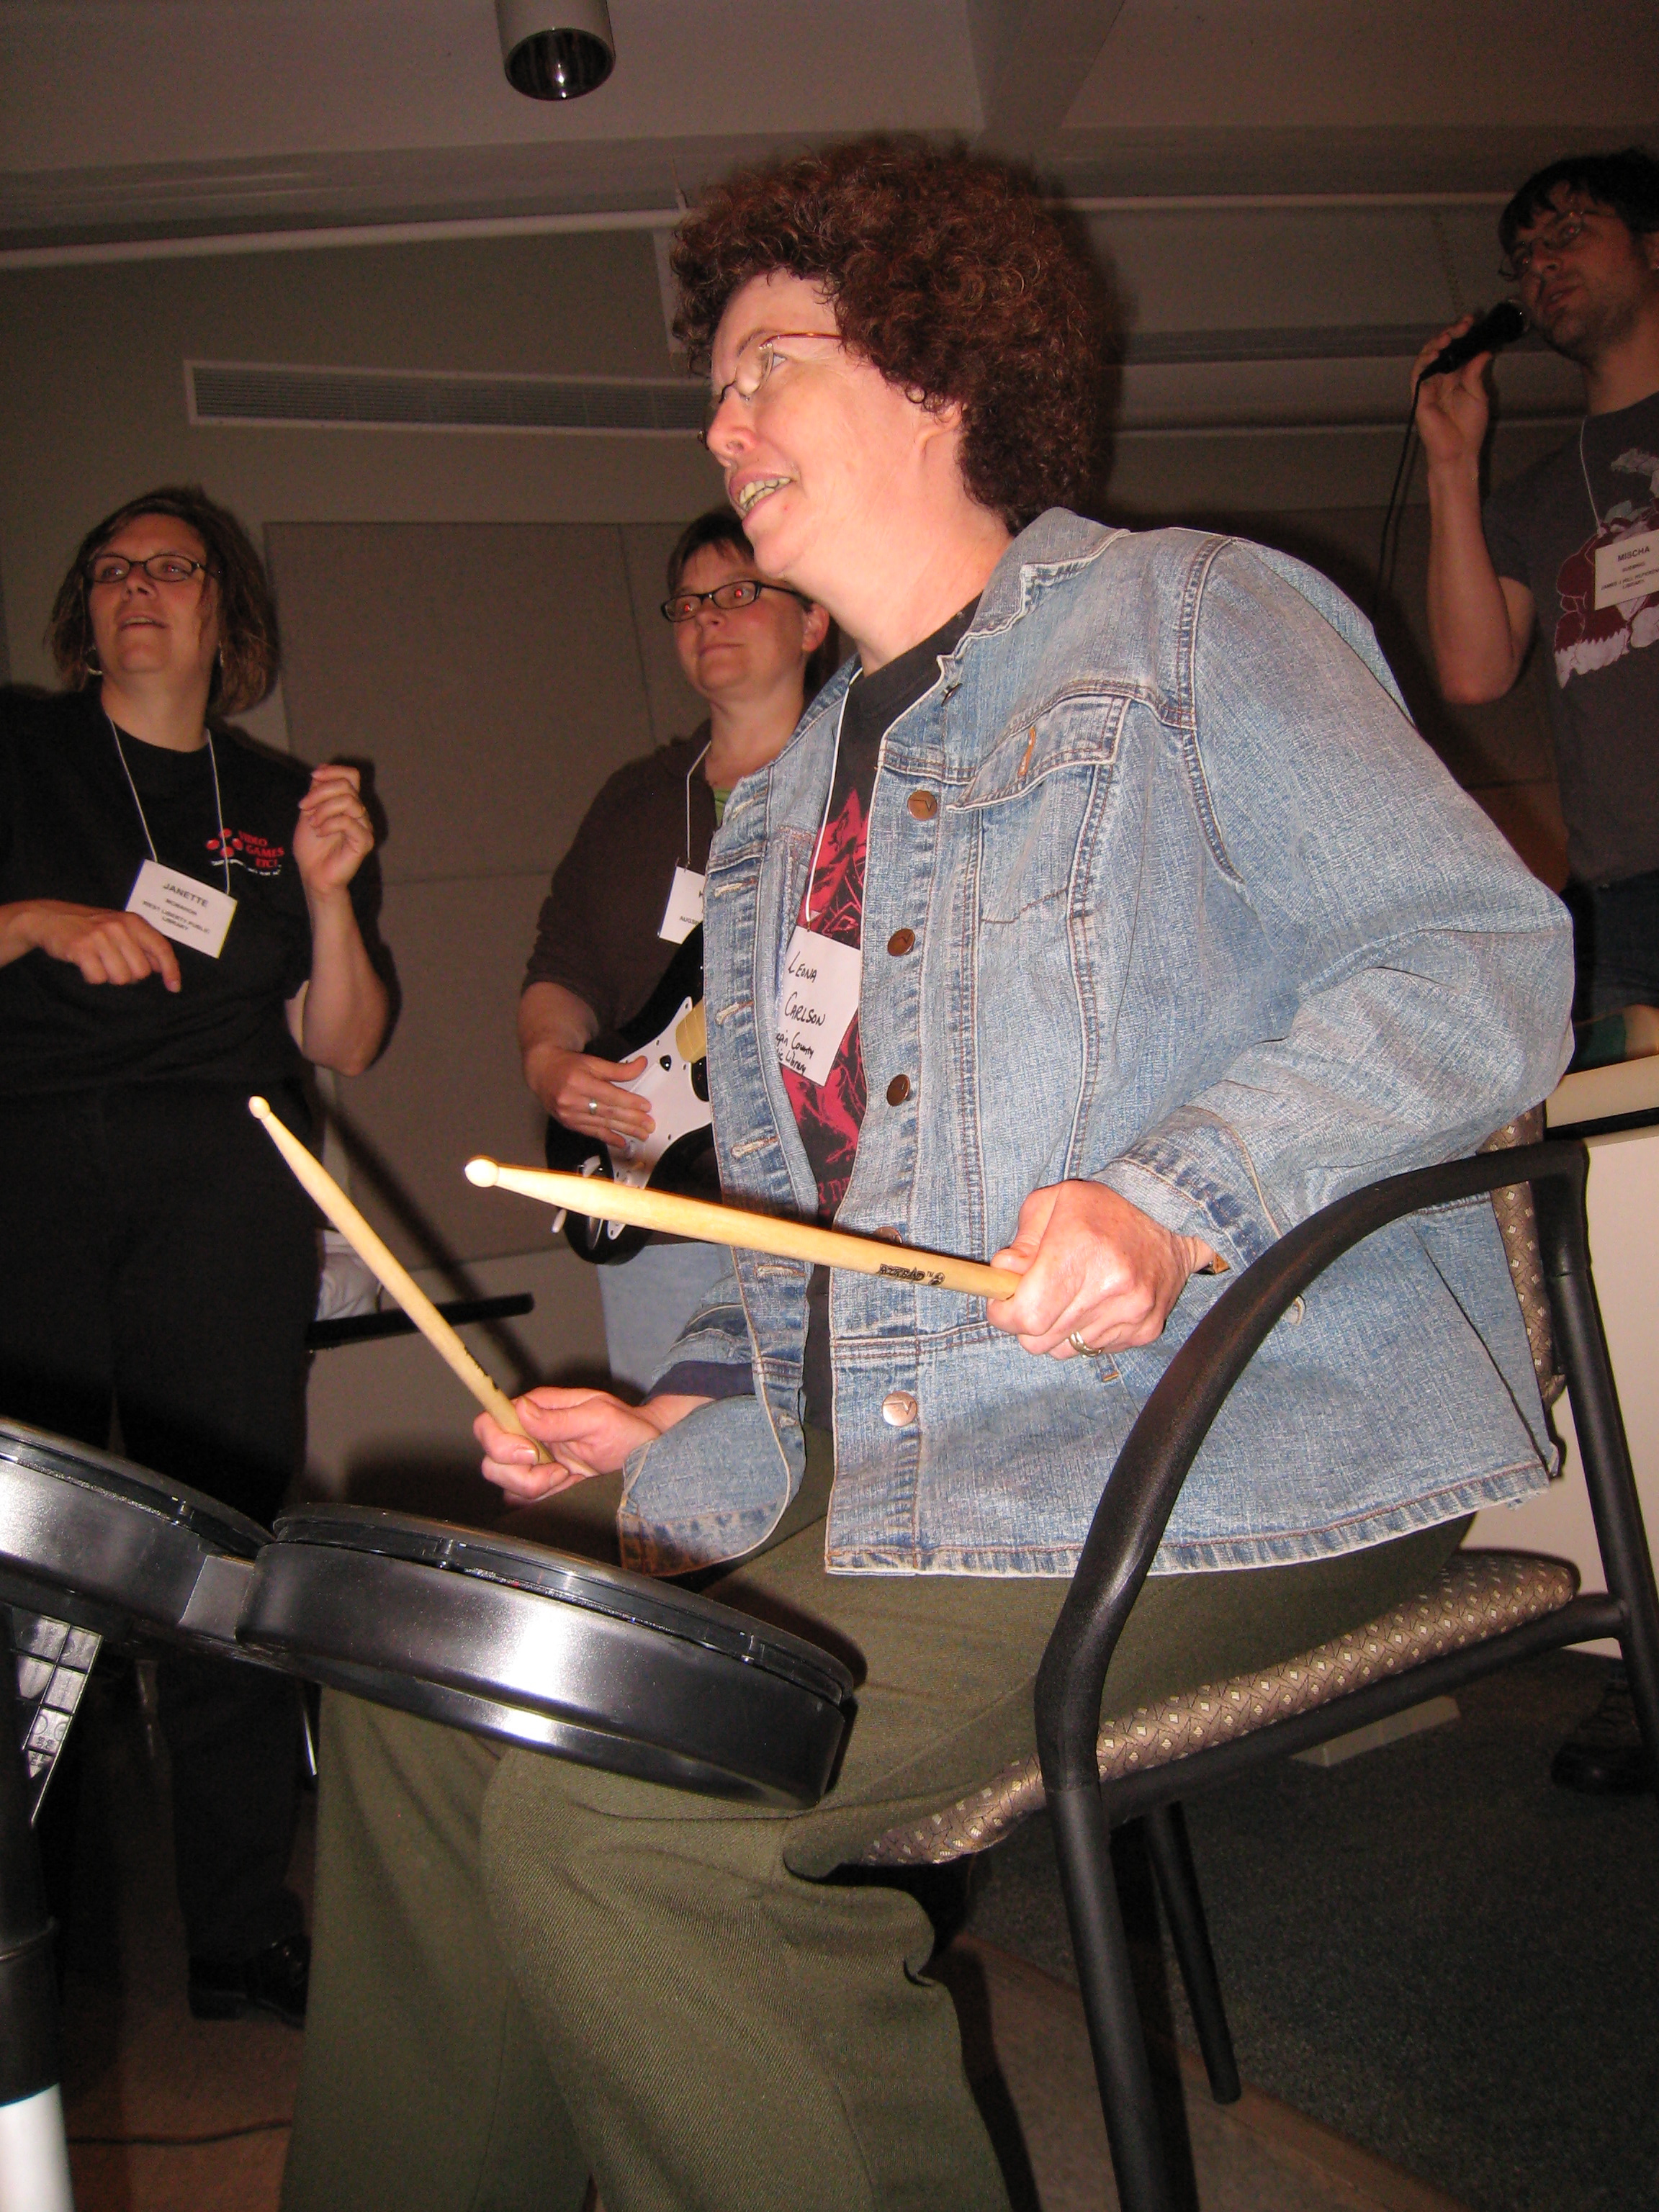
music, concert, musician, singing, games, macalester, convention, social group